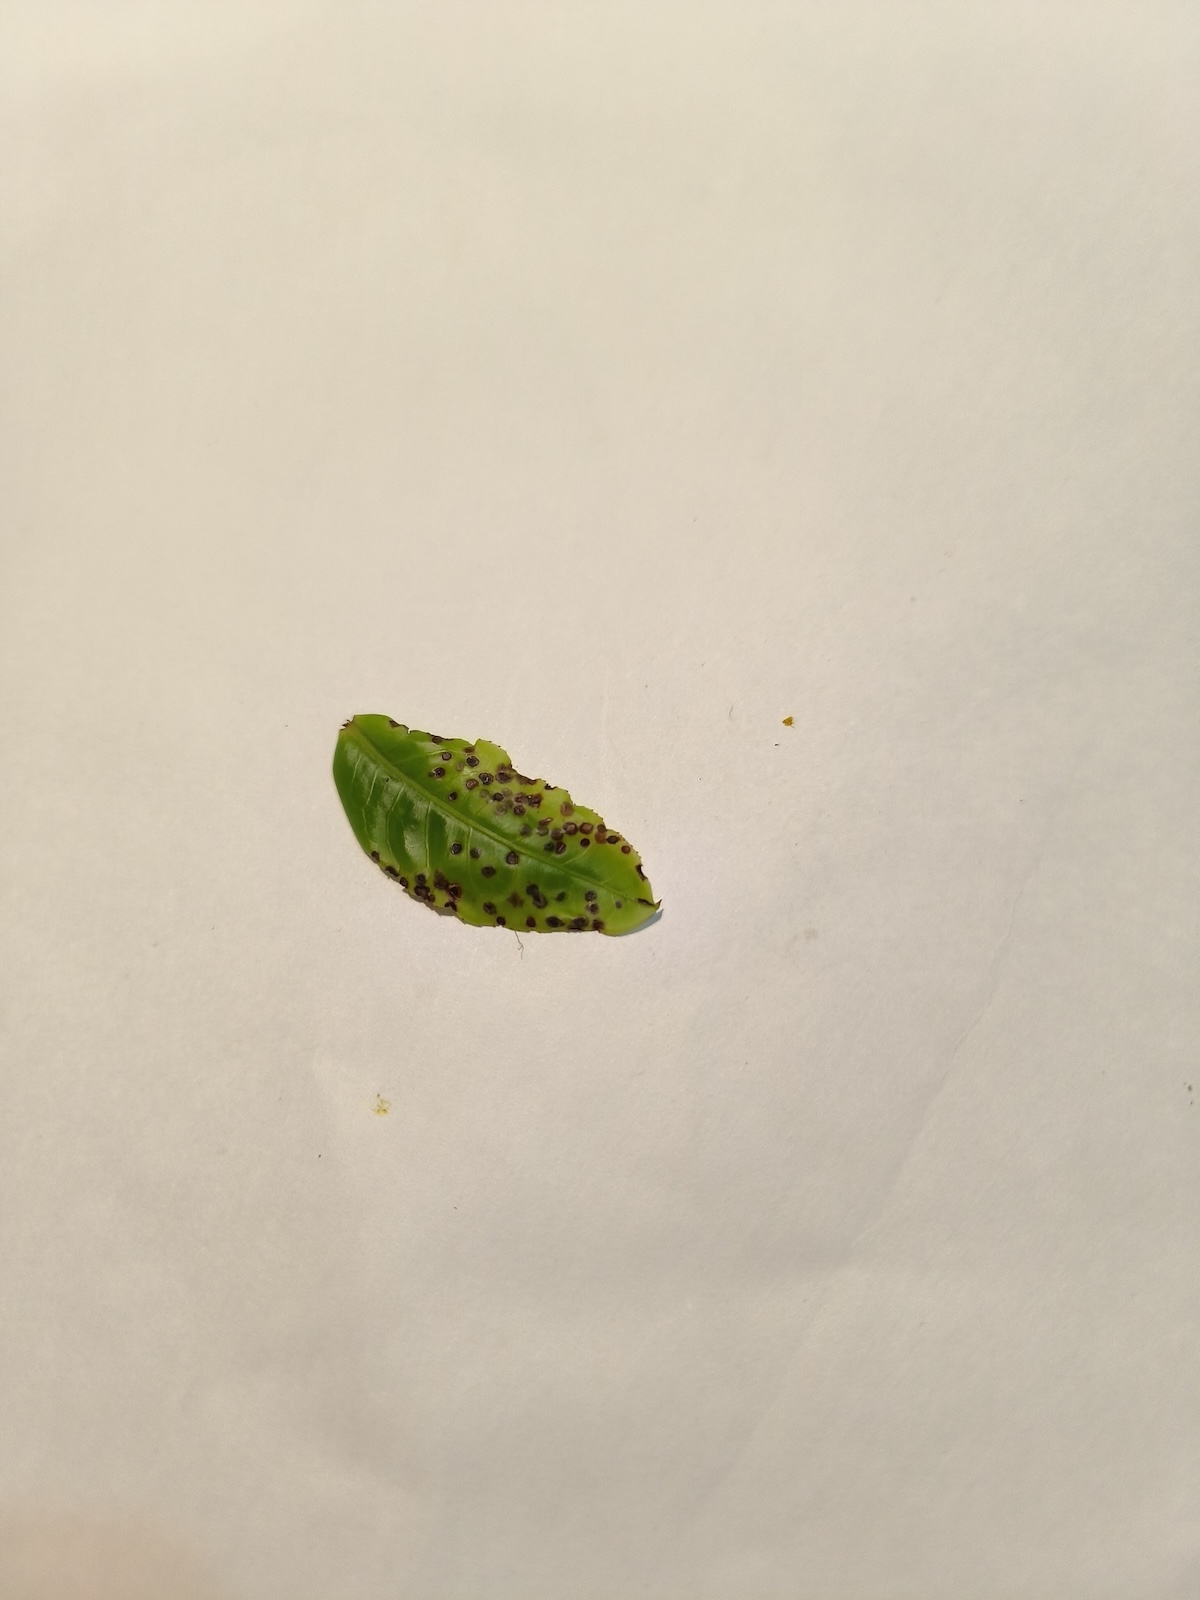
Label: Helopeltis